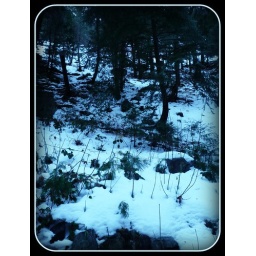
A hill in forest falls, covered in snow.